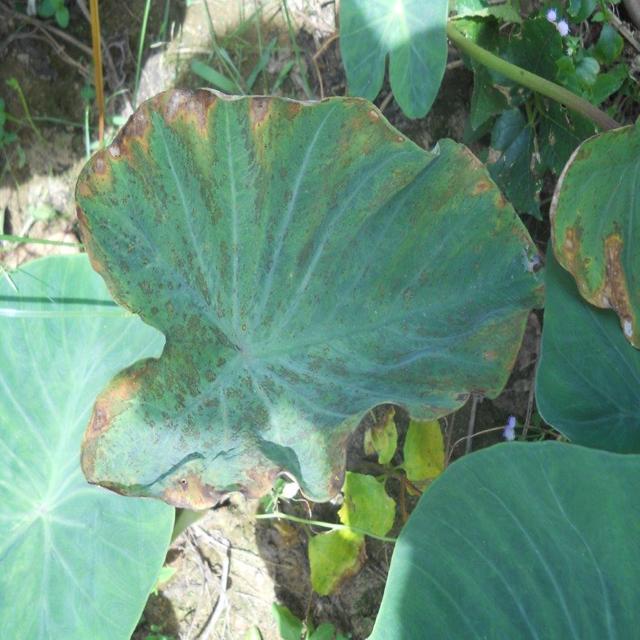
Label: Mid_Blight